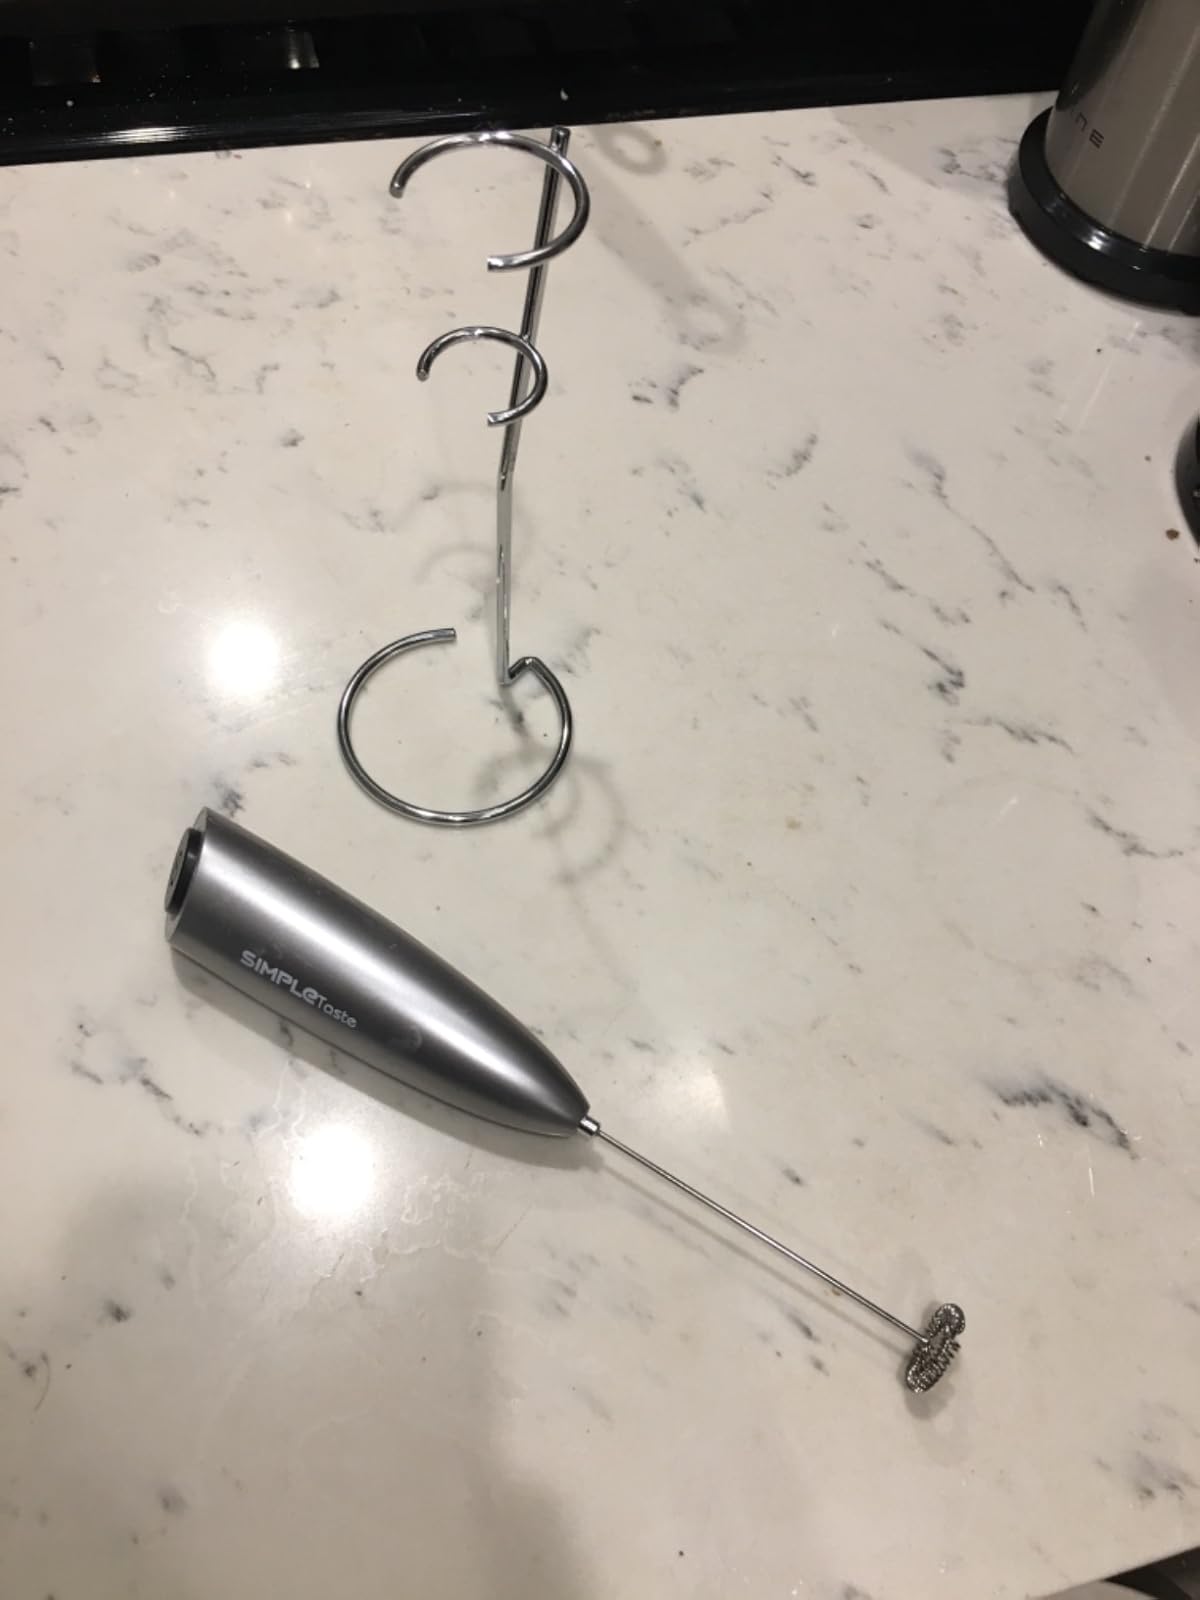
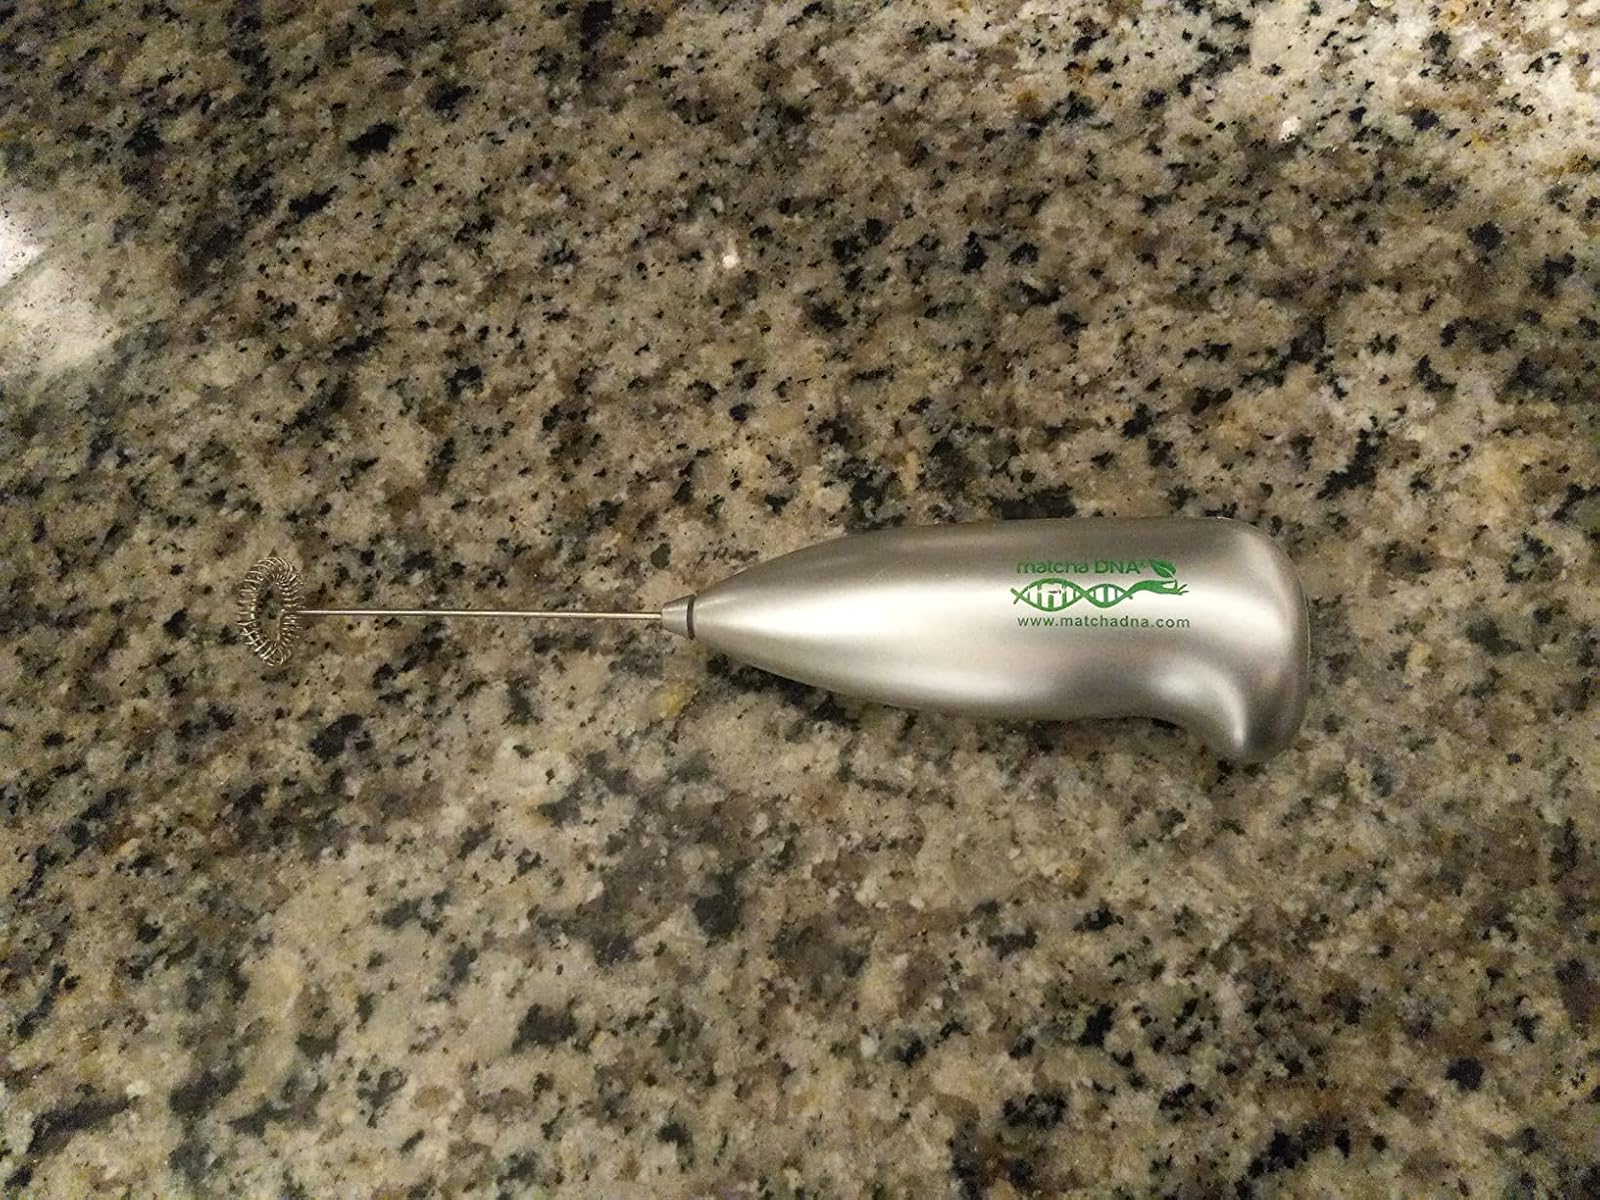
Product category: items_mixer
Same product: no